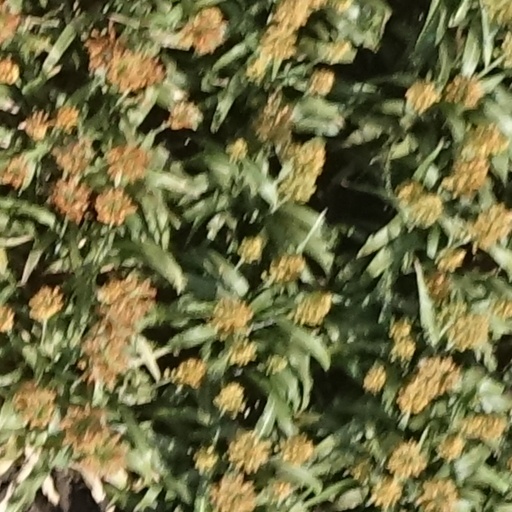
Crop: sorghum